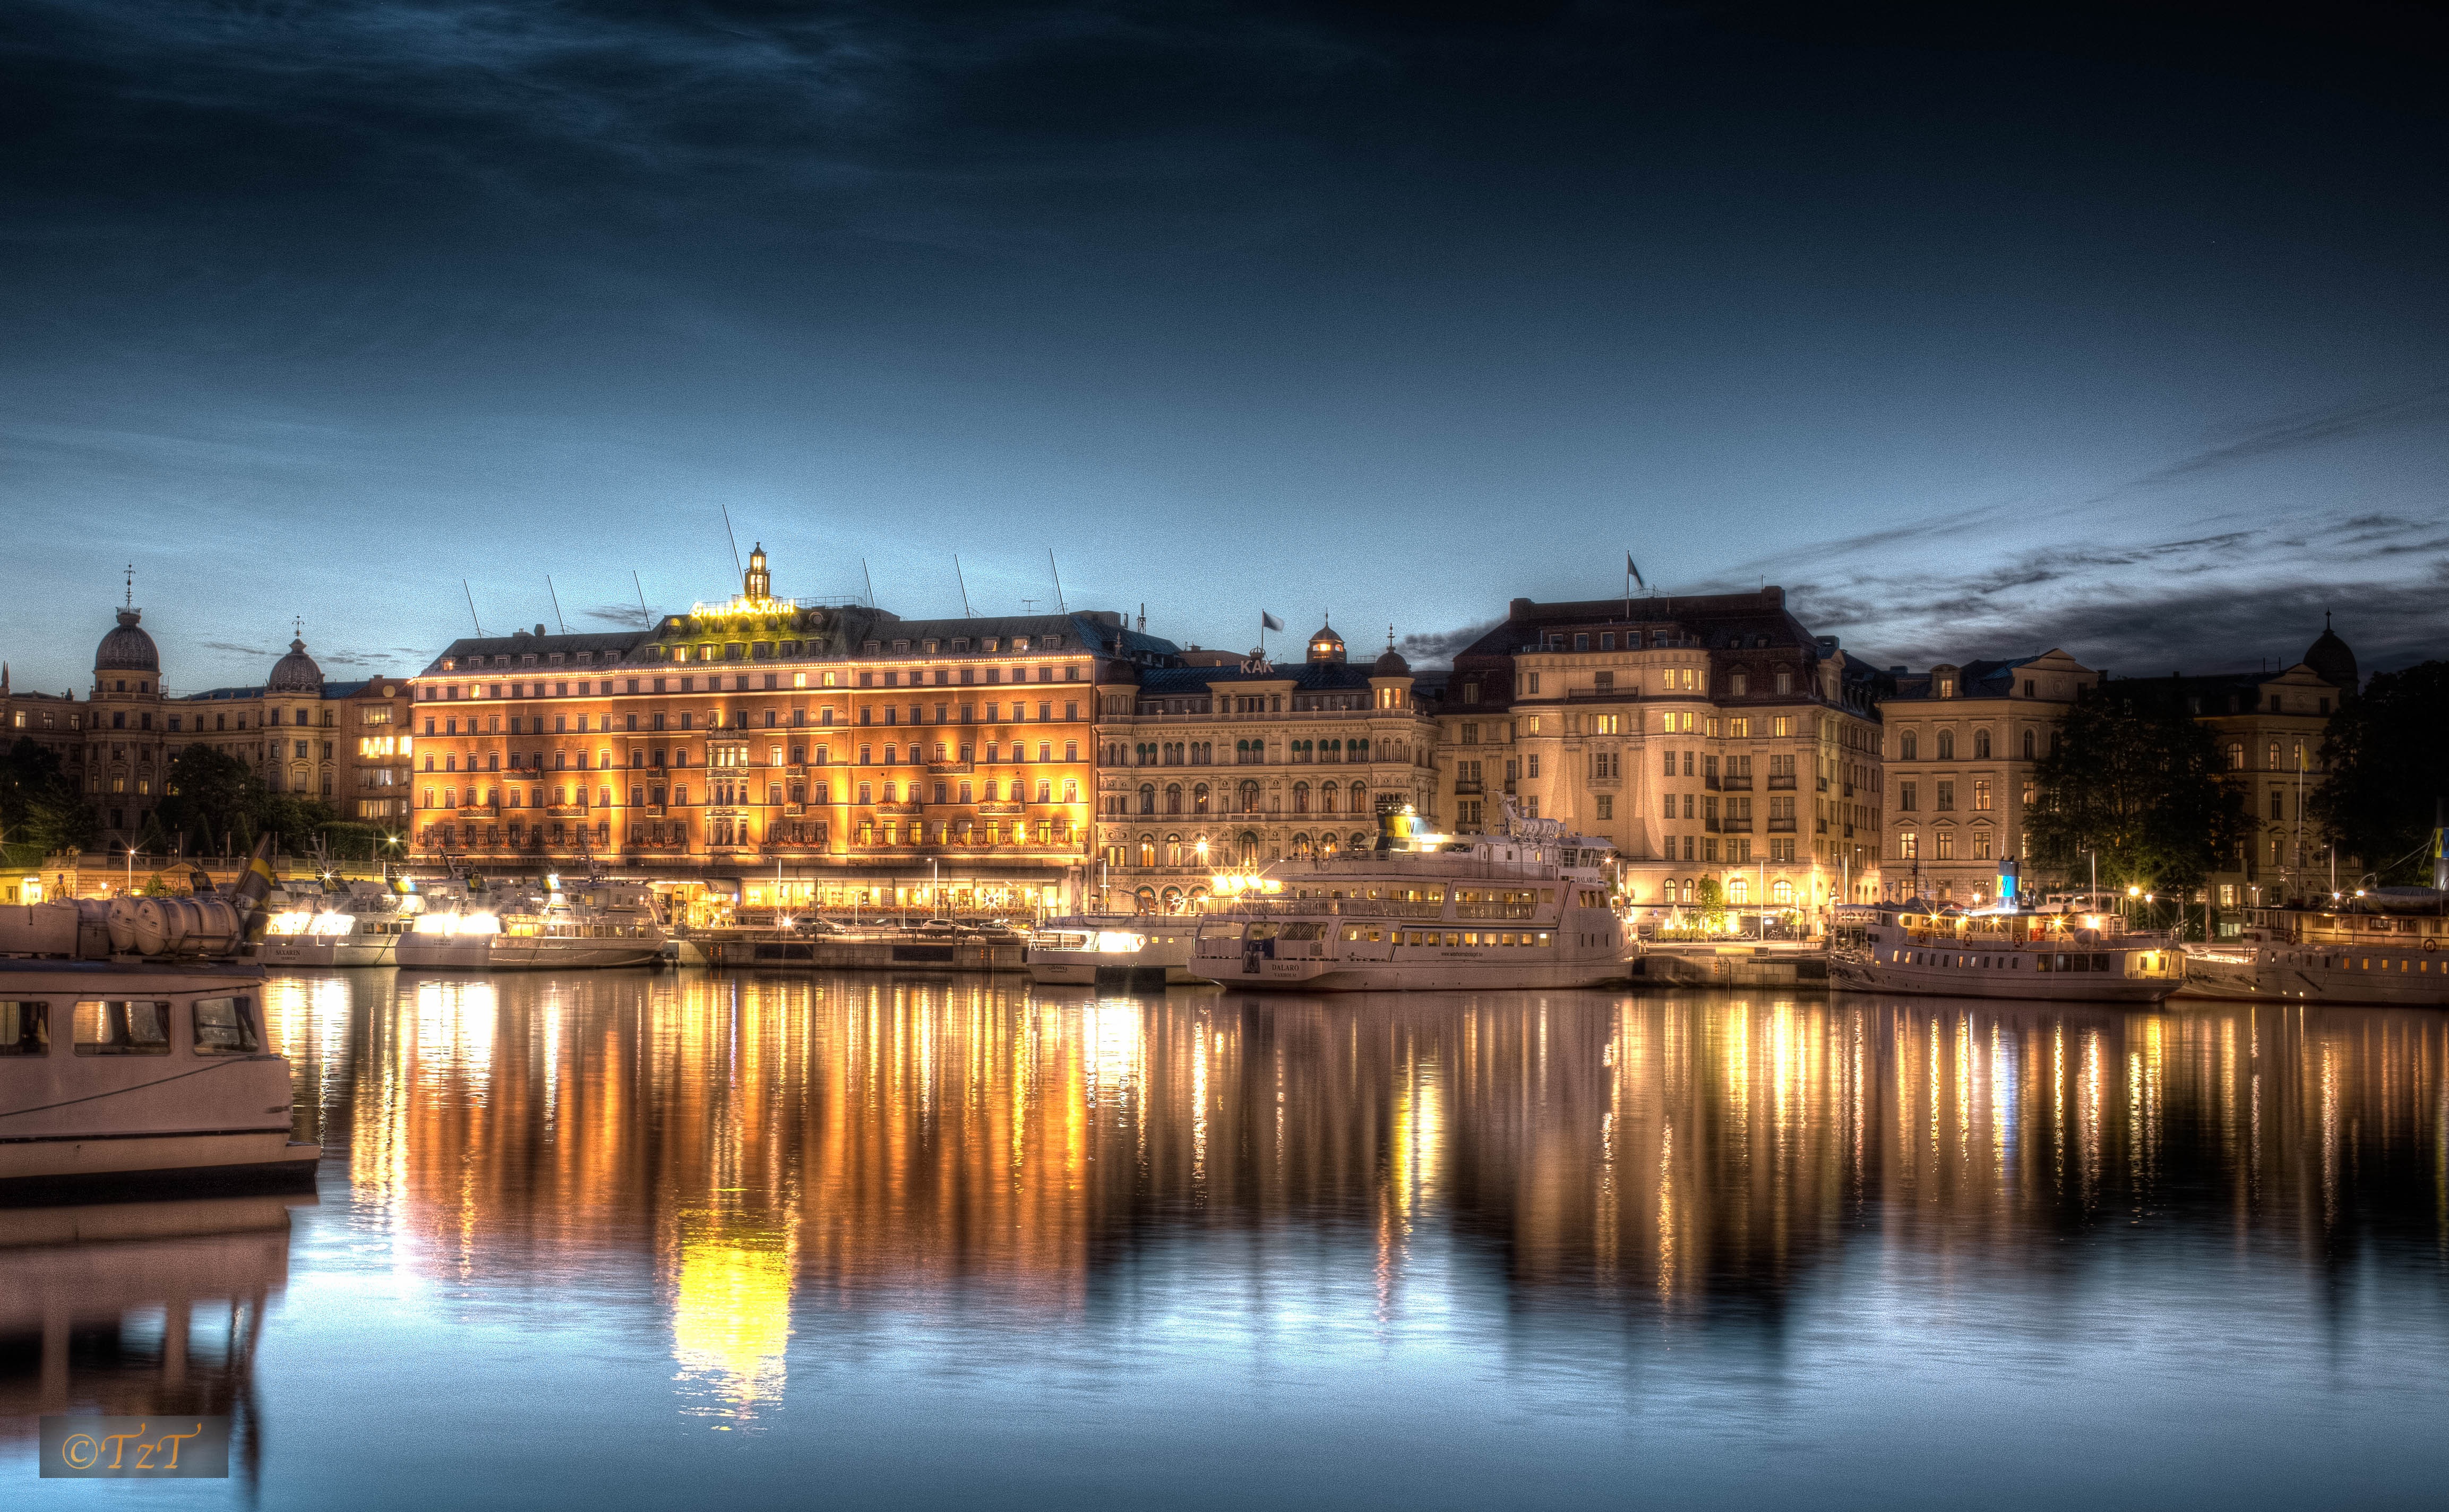
skyline, night, morning, dawn, city, river, cityscape, panorama, dusk, evening, reflection, landmark, hdr, stockholm, urban area, human settlement, night shot